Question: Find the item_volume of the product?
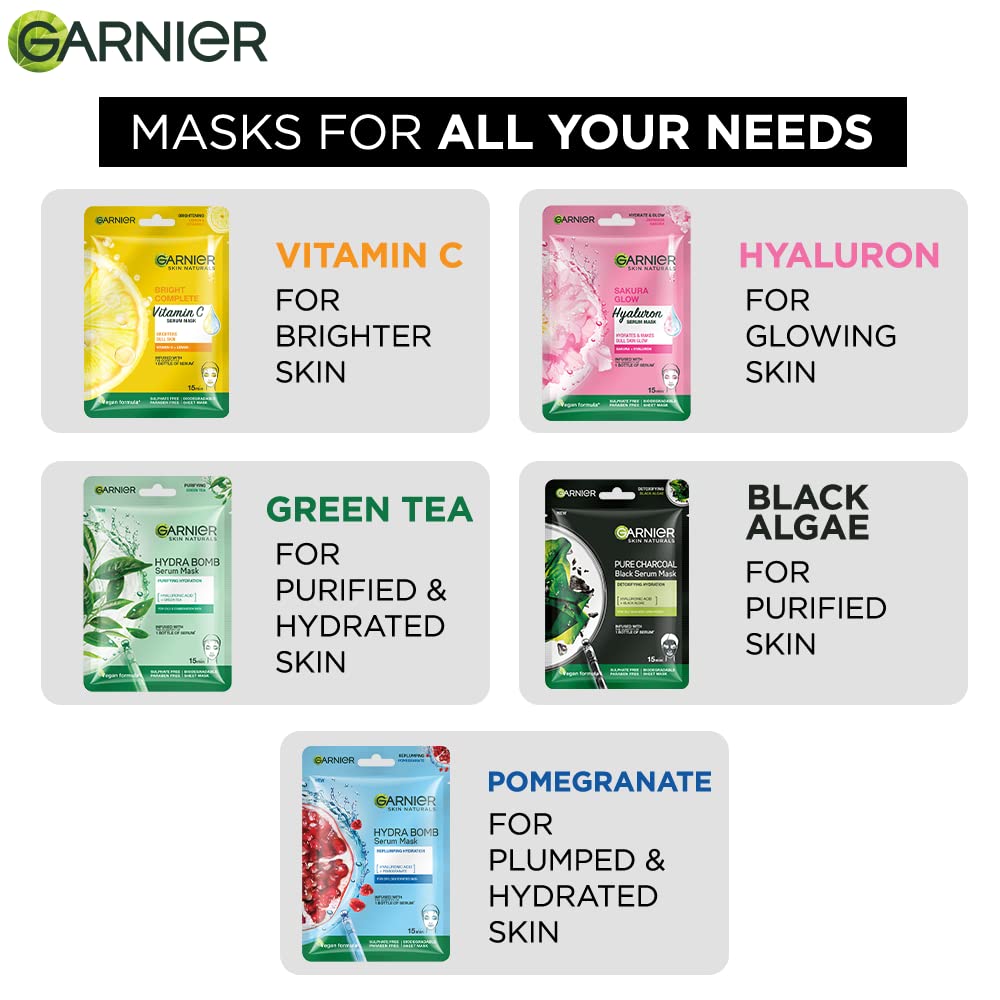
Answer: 15.0 millilitre